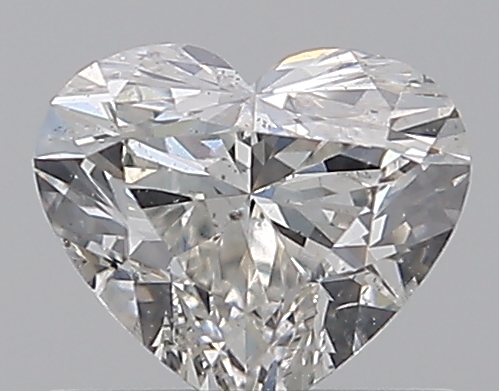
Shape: heart
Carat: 0.59
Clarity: SI1
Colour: H
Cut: EX
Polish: EX
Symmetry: VG
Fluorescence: N
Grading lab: GIA
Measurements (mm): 4.97 x 5.83 x 3.47